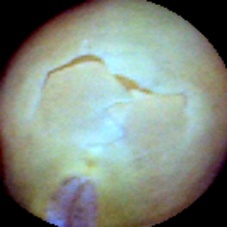
Label: Skin-damaged